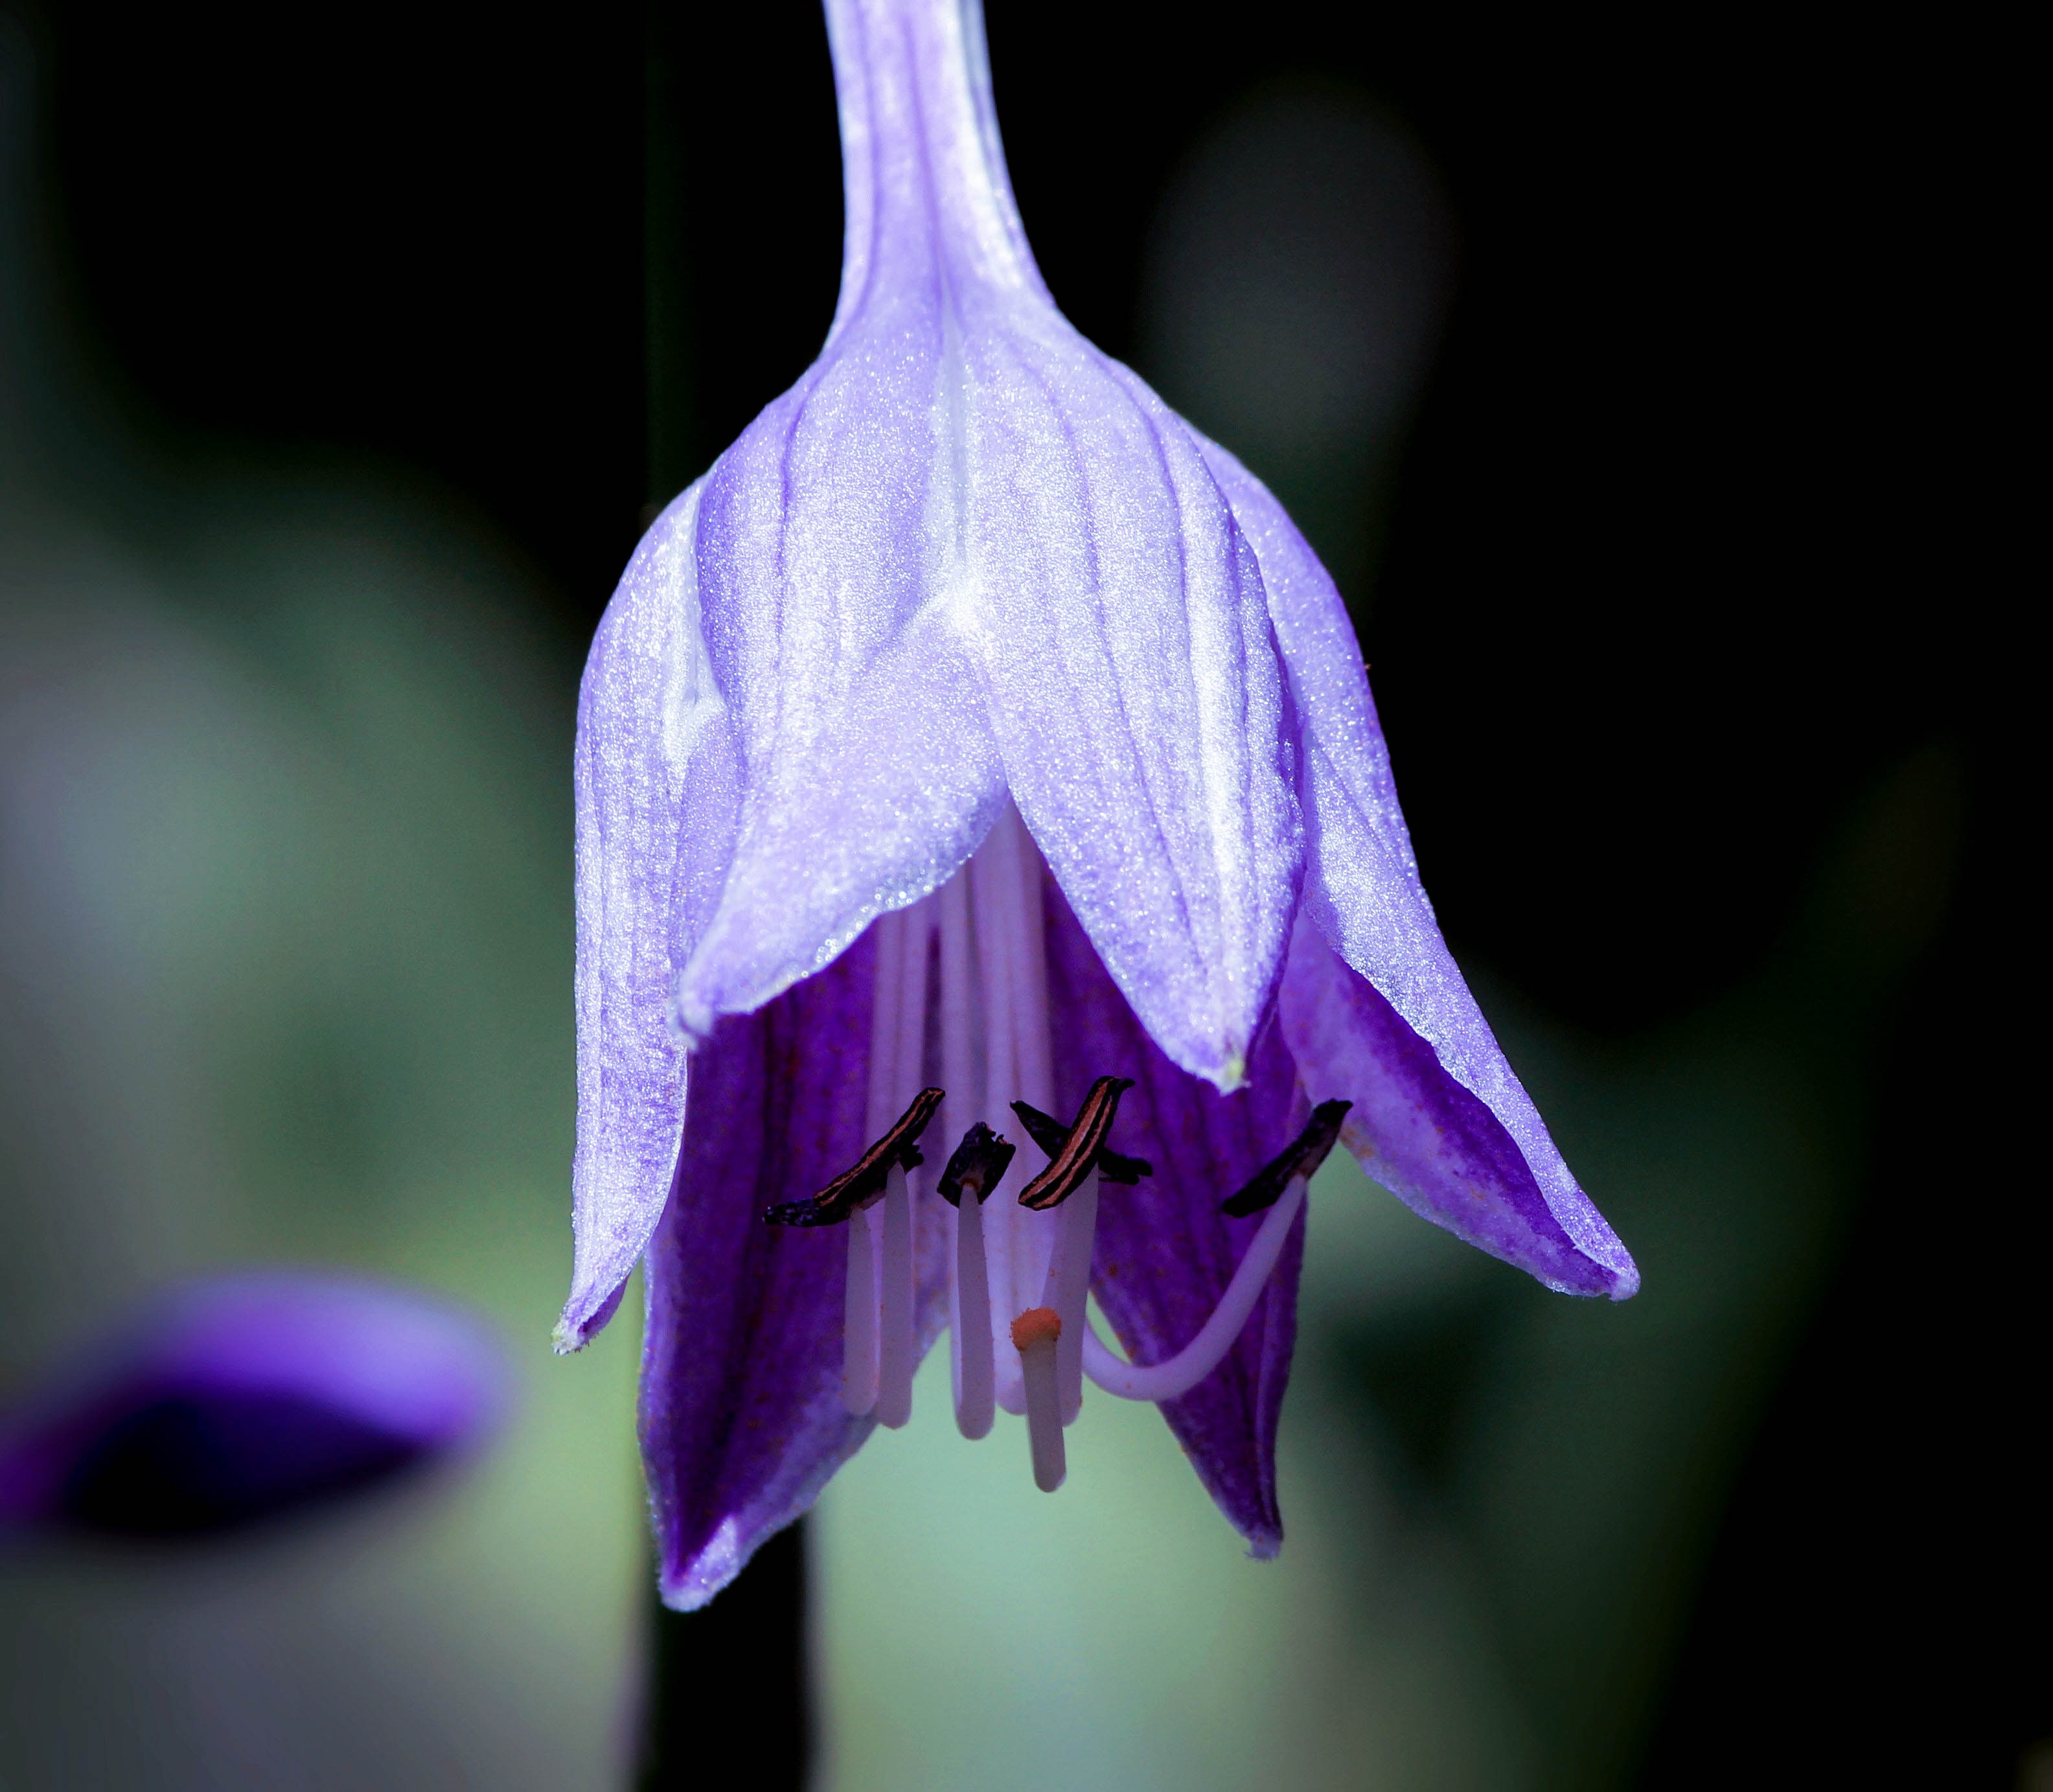
plant, leaf, flower, purple, petal, botany, blue, flora, perennial, close up, hosta, purple flower, giboshi, macro photography, flowering plant, plantain lilies, asparagaceae, plant stem, land plant, racemes, purple blossom, hosta flower, erect scapes, six tepals